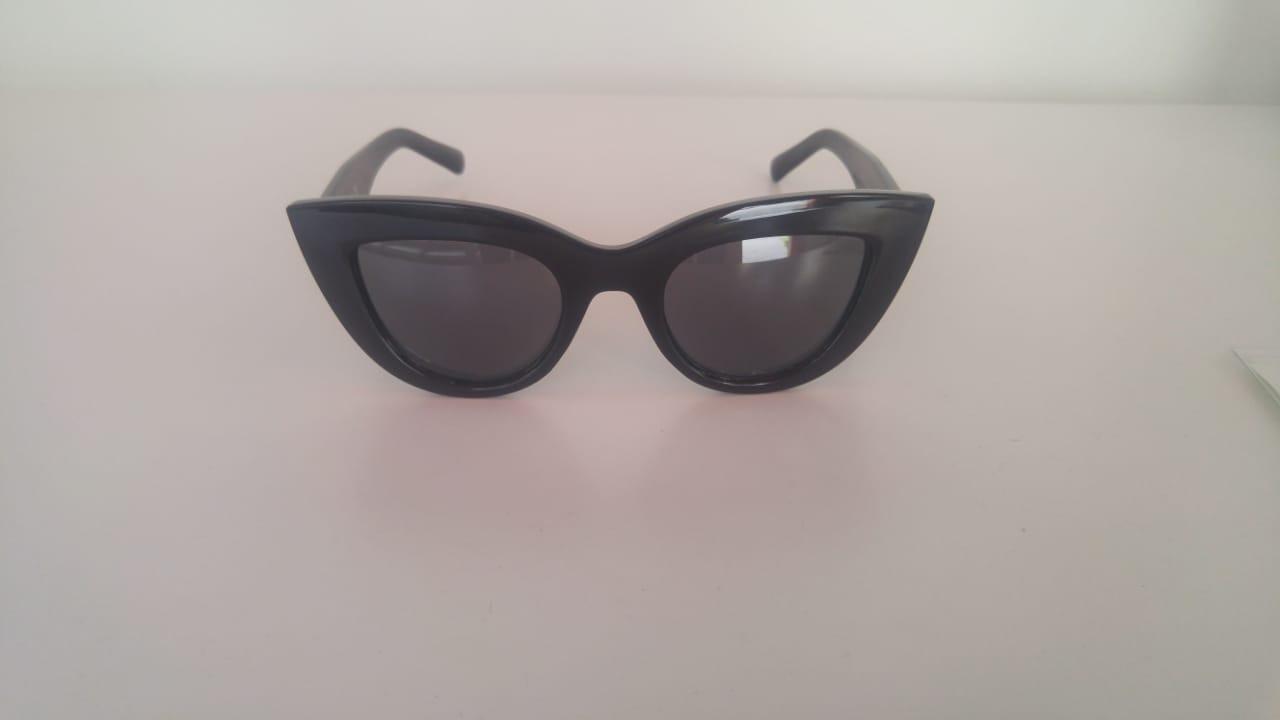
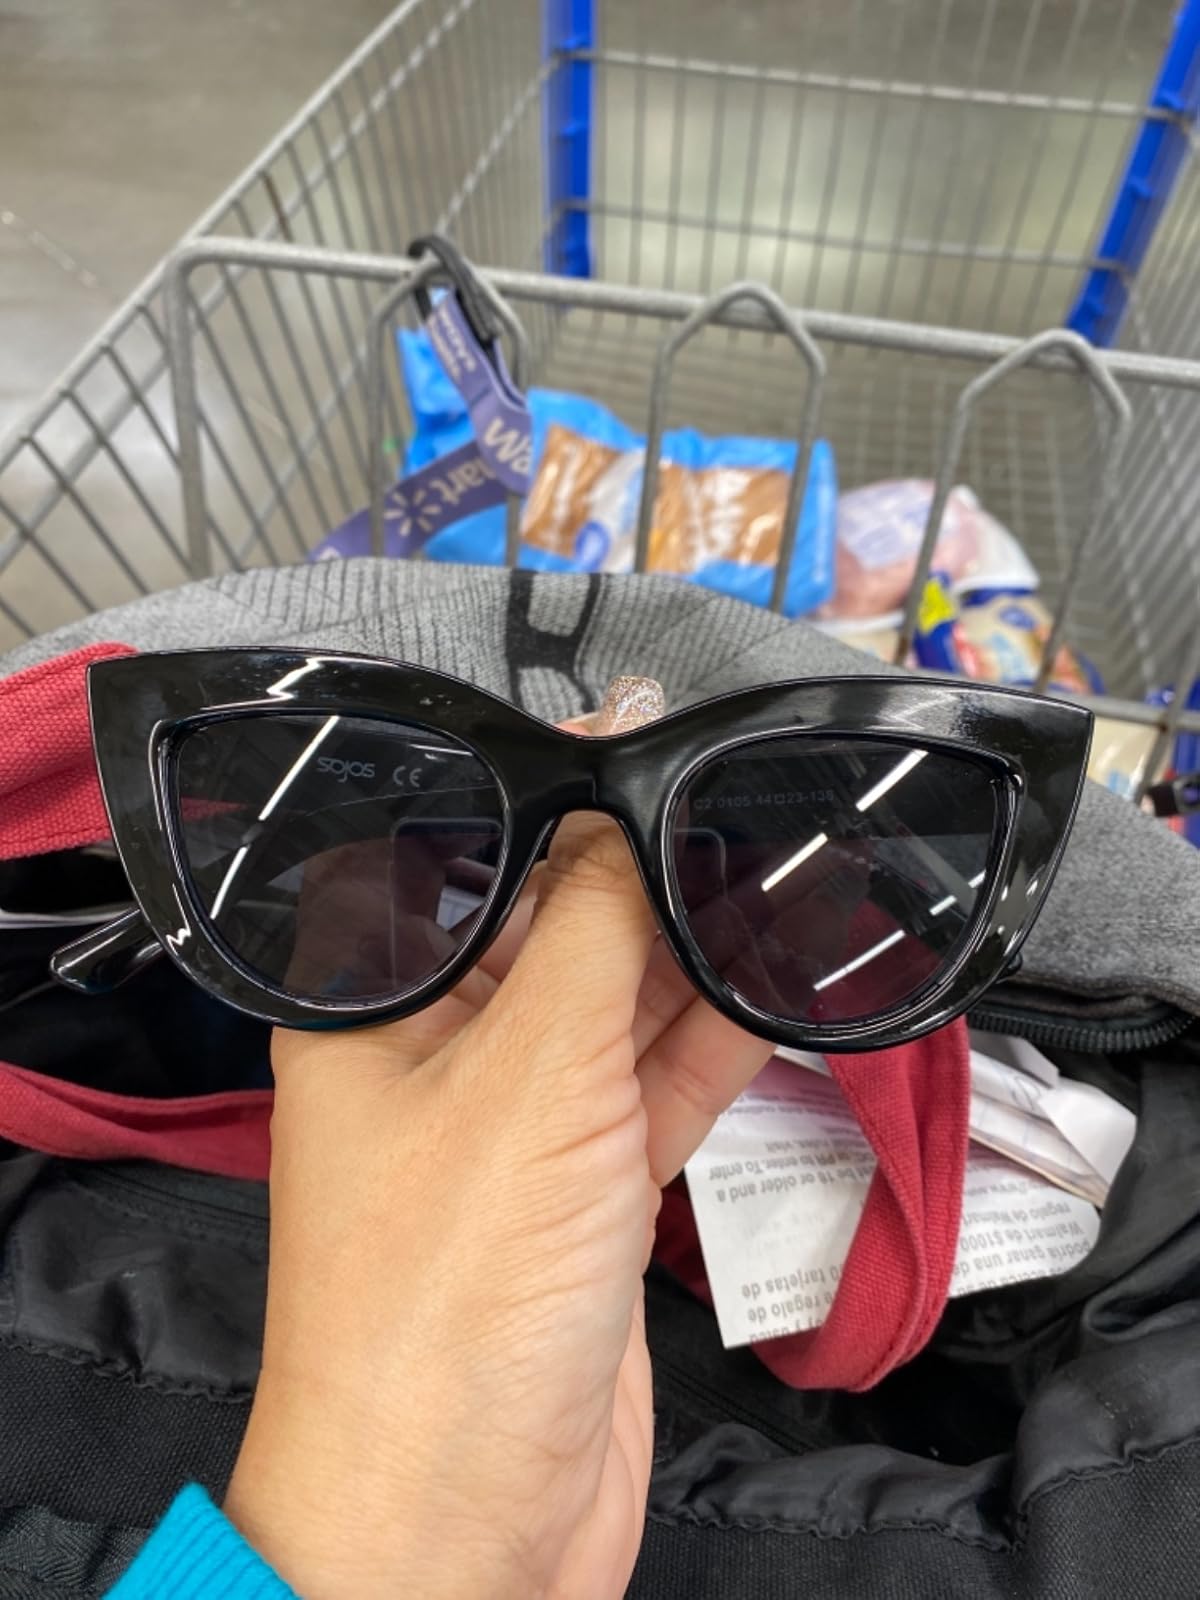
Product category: accessories_sunglasses
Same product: yes